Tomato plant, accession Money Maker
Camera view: tilt-top (135 deg); turntable rotation: 150 degrees
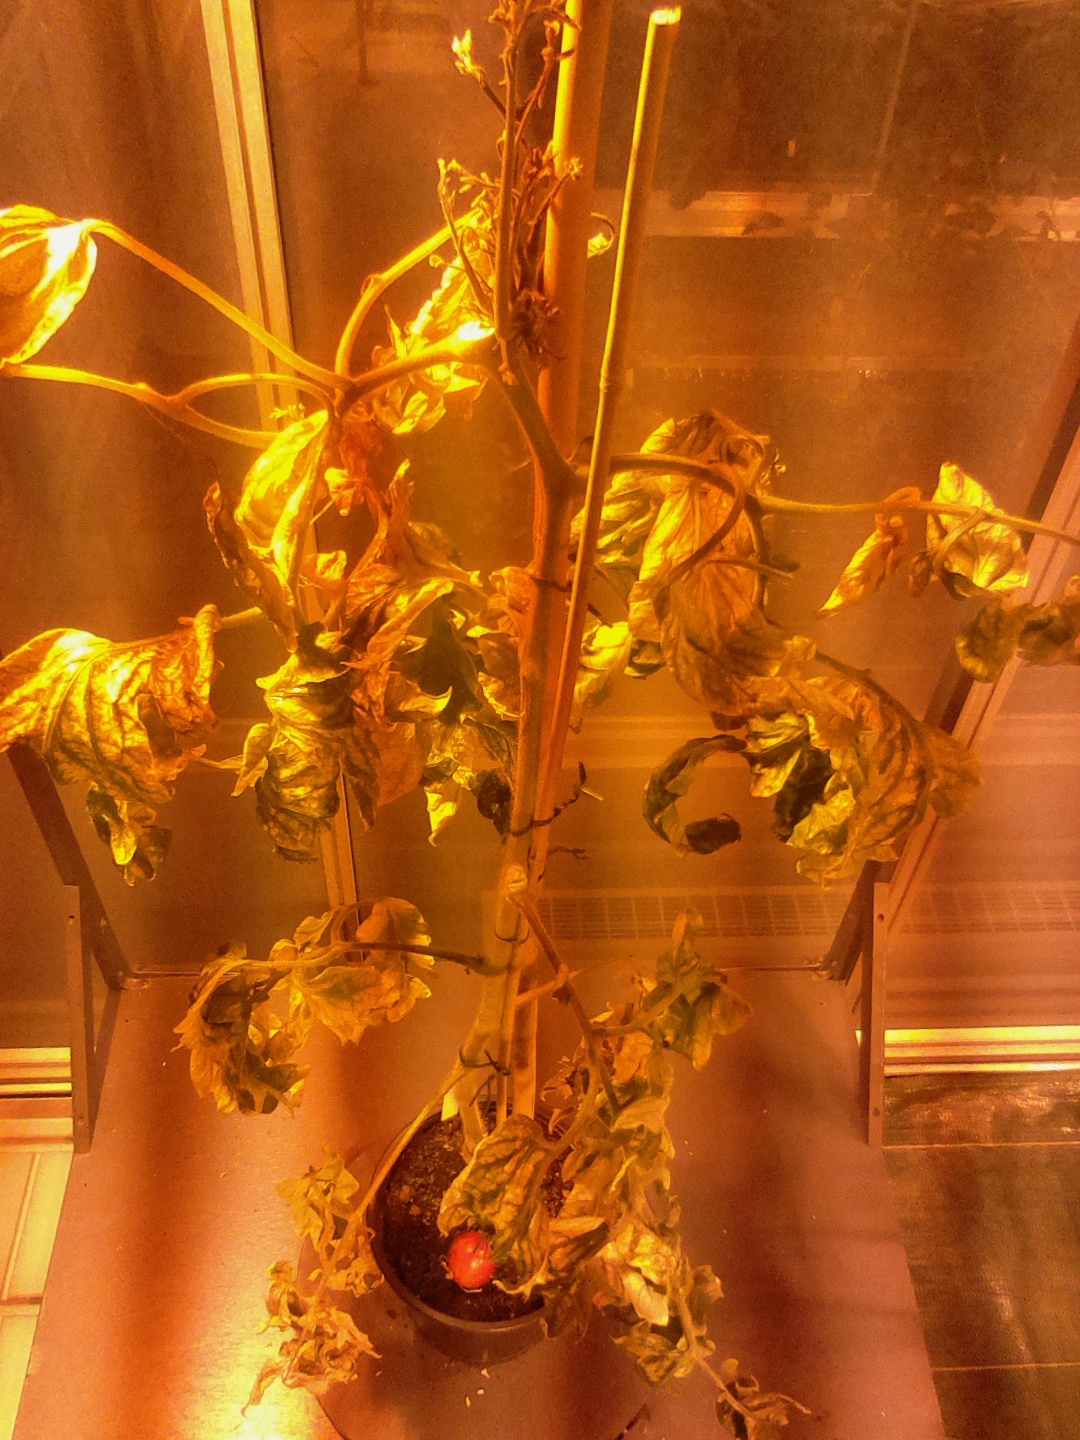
BBCH growth stage 29: 90%-100% Side shoots formed